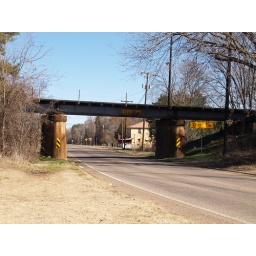
Jefferson Texas Old Historic Small Town in 2011 Rail road train bridge Roads Building Signs Architecture